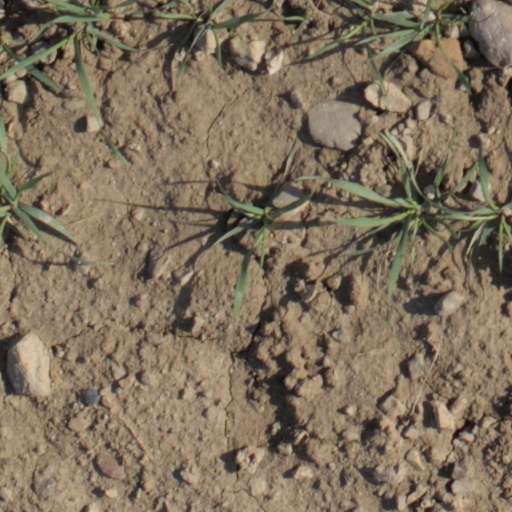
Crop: wheat